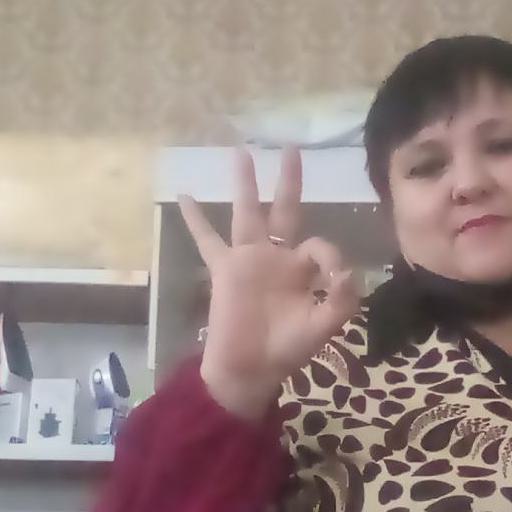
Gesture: ok